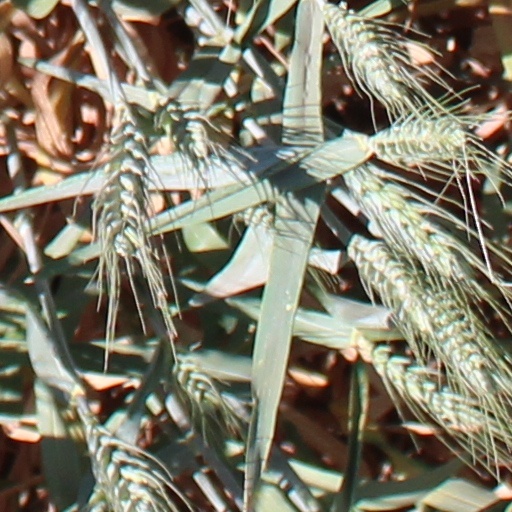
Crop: wheat